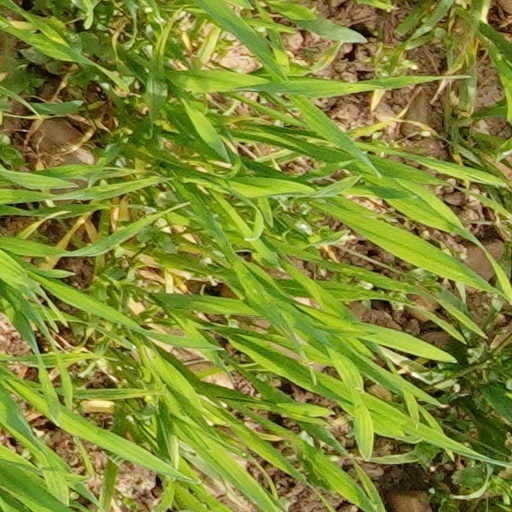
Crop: wheat